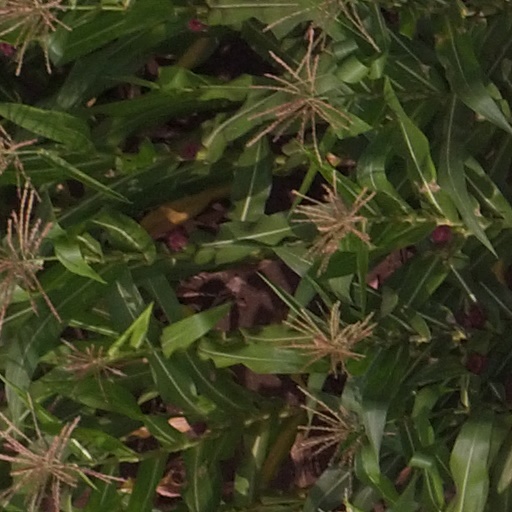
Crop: maize; corn